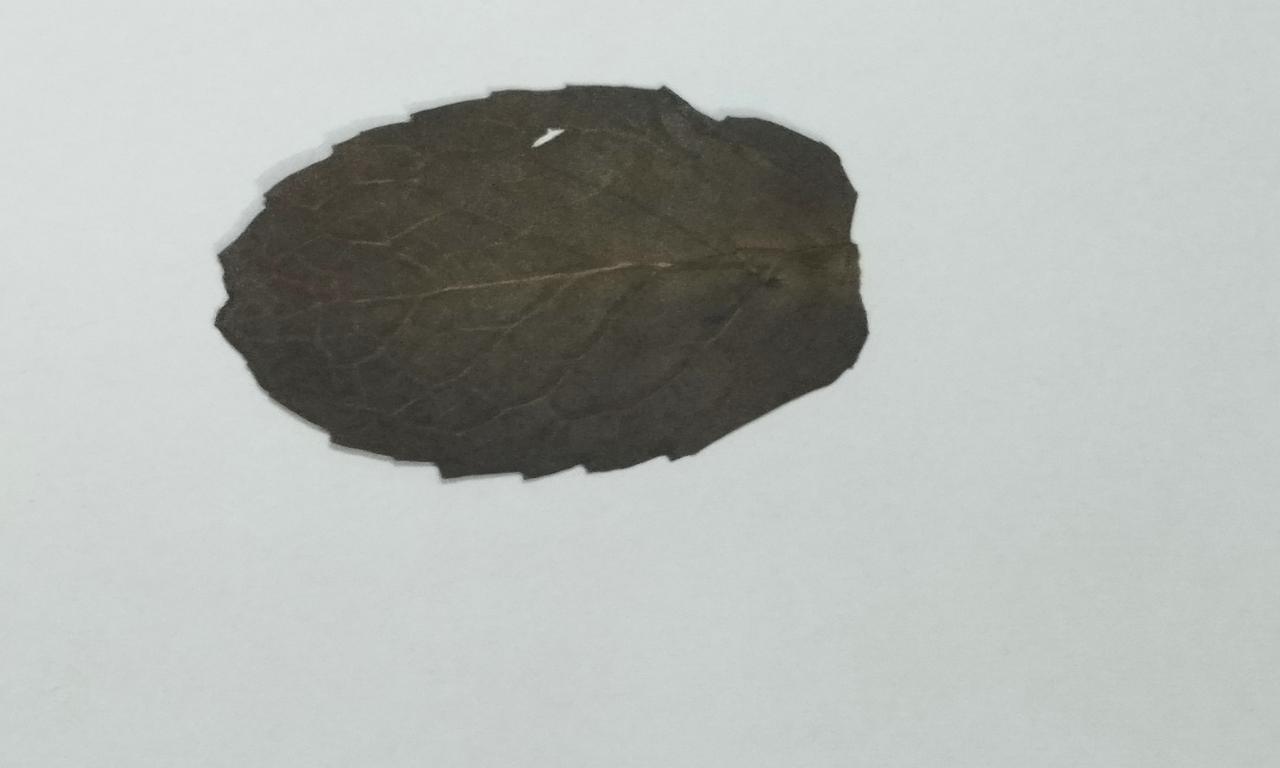
Label: Dried